William Clayton (died 1783)

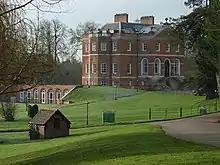
Harleyford Manor

He was the second surviving son of Sir William Clayton, 1st Baronet (died 1744), and the younger brother of Sir Kenrick Clayton, 2nd Baronet. He was educated at the Middle Temple.